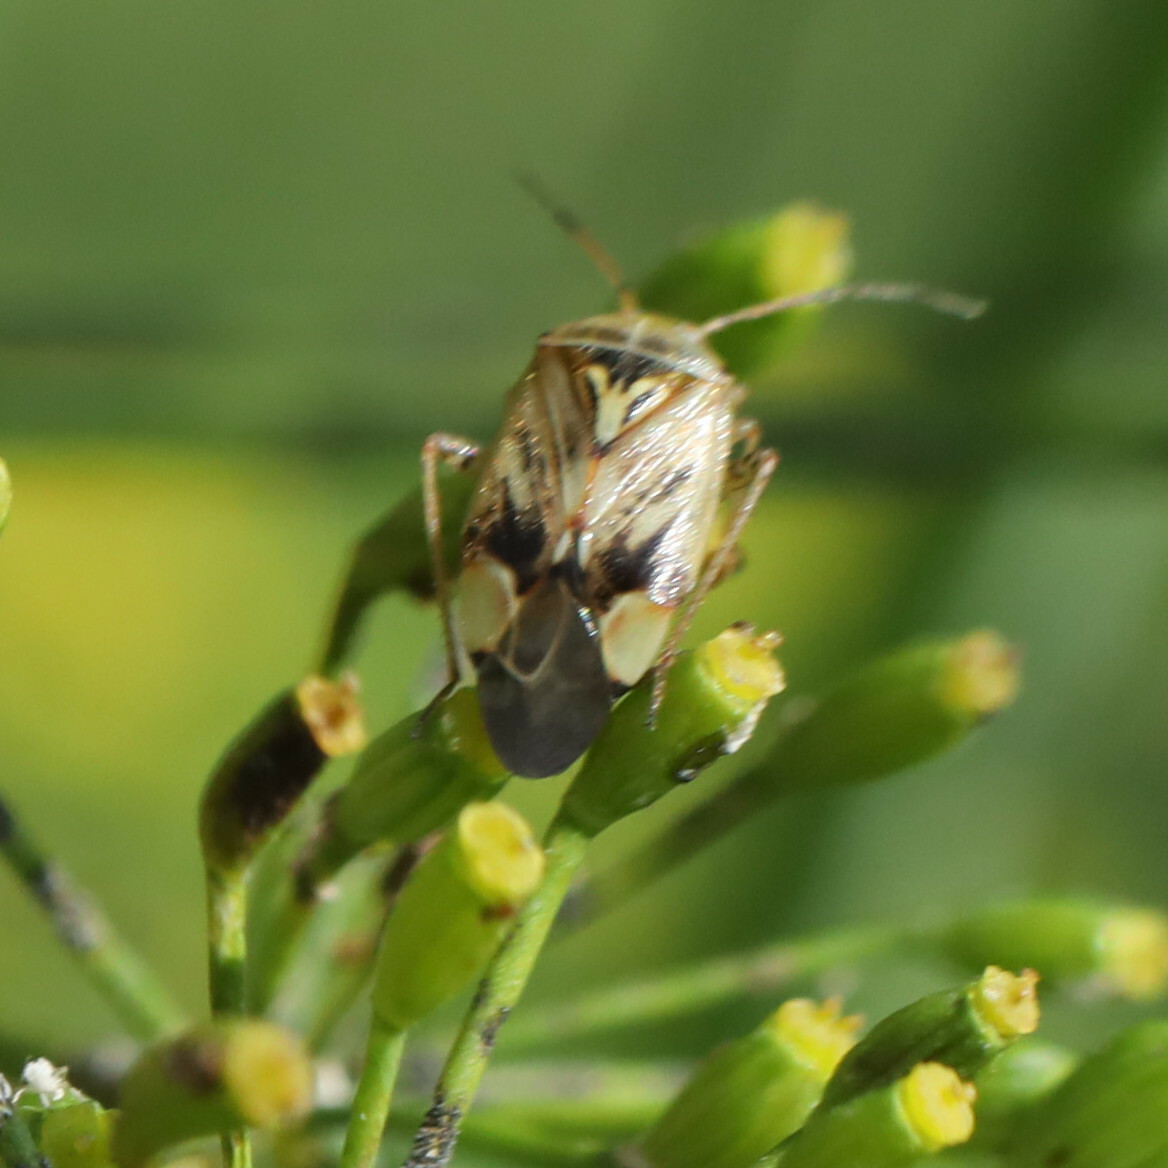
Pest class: lygus_bug